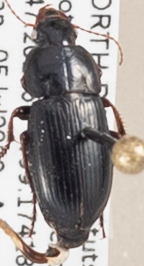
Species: Harpalus opacipennis
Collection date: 2022-07-05
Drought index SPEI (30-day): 0.088
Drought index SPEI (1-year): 1.45
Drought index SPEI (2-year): -0.62